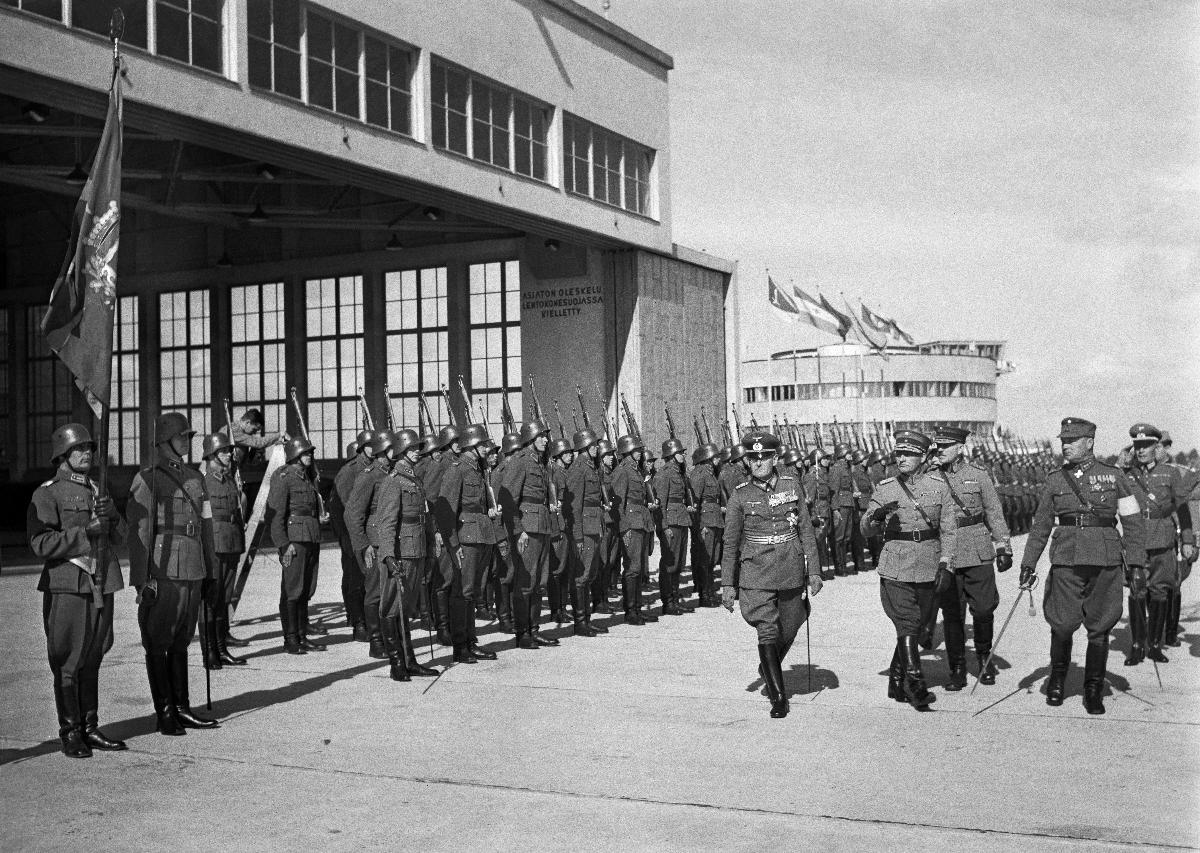
Kenraali Franz Halder Suomessa
General Franz Halder i Finland; General Franz Halder in Finland
sisällön kuvaus: Kenraali Franz Halder Suomessa 1939. Kenraali Halder päättää Suomen-vierailunsa. Jäähyväisseremoniat Malmin lentoasemalla Helsingissä 3.7.1939. content description: General Franz Halder in Finland 1939. General Halder ends his visit to Finland. Farewell ceremonies at Malmi airport in Helsinki 3.7.1939. innehållsbeskrivning: General Franz Halder i Finland 1939. General Halder avslutar sitt besök i Finland. Avskedsceremonierna vid Malms flygstation i Helsingfors 3.7.1939.
Kuvaaja: Sundström, Hugo, kuvaaja
Vuosi: 1939
Paikka: Suomi, Uusimaa, Helsinki, Malmi Helsinki
Aiheet: Halder, Franz; HBL; politiikka; vierailut; kenraalit; politics; visits; generals; politik; besök; generaler